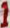
Number: 1